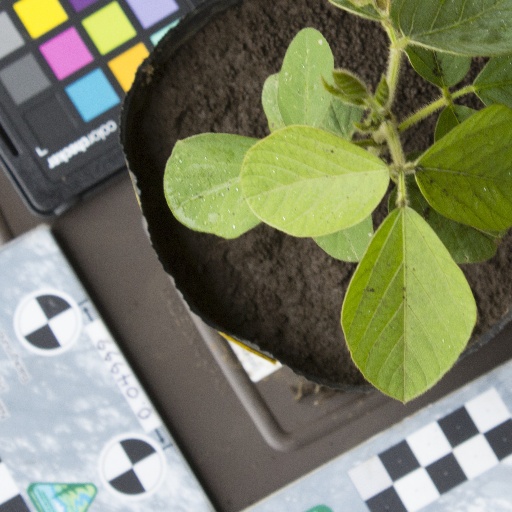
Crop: soybean